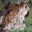
Label: frog